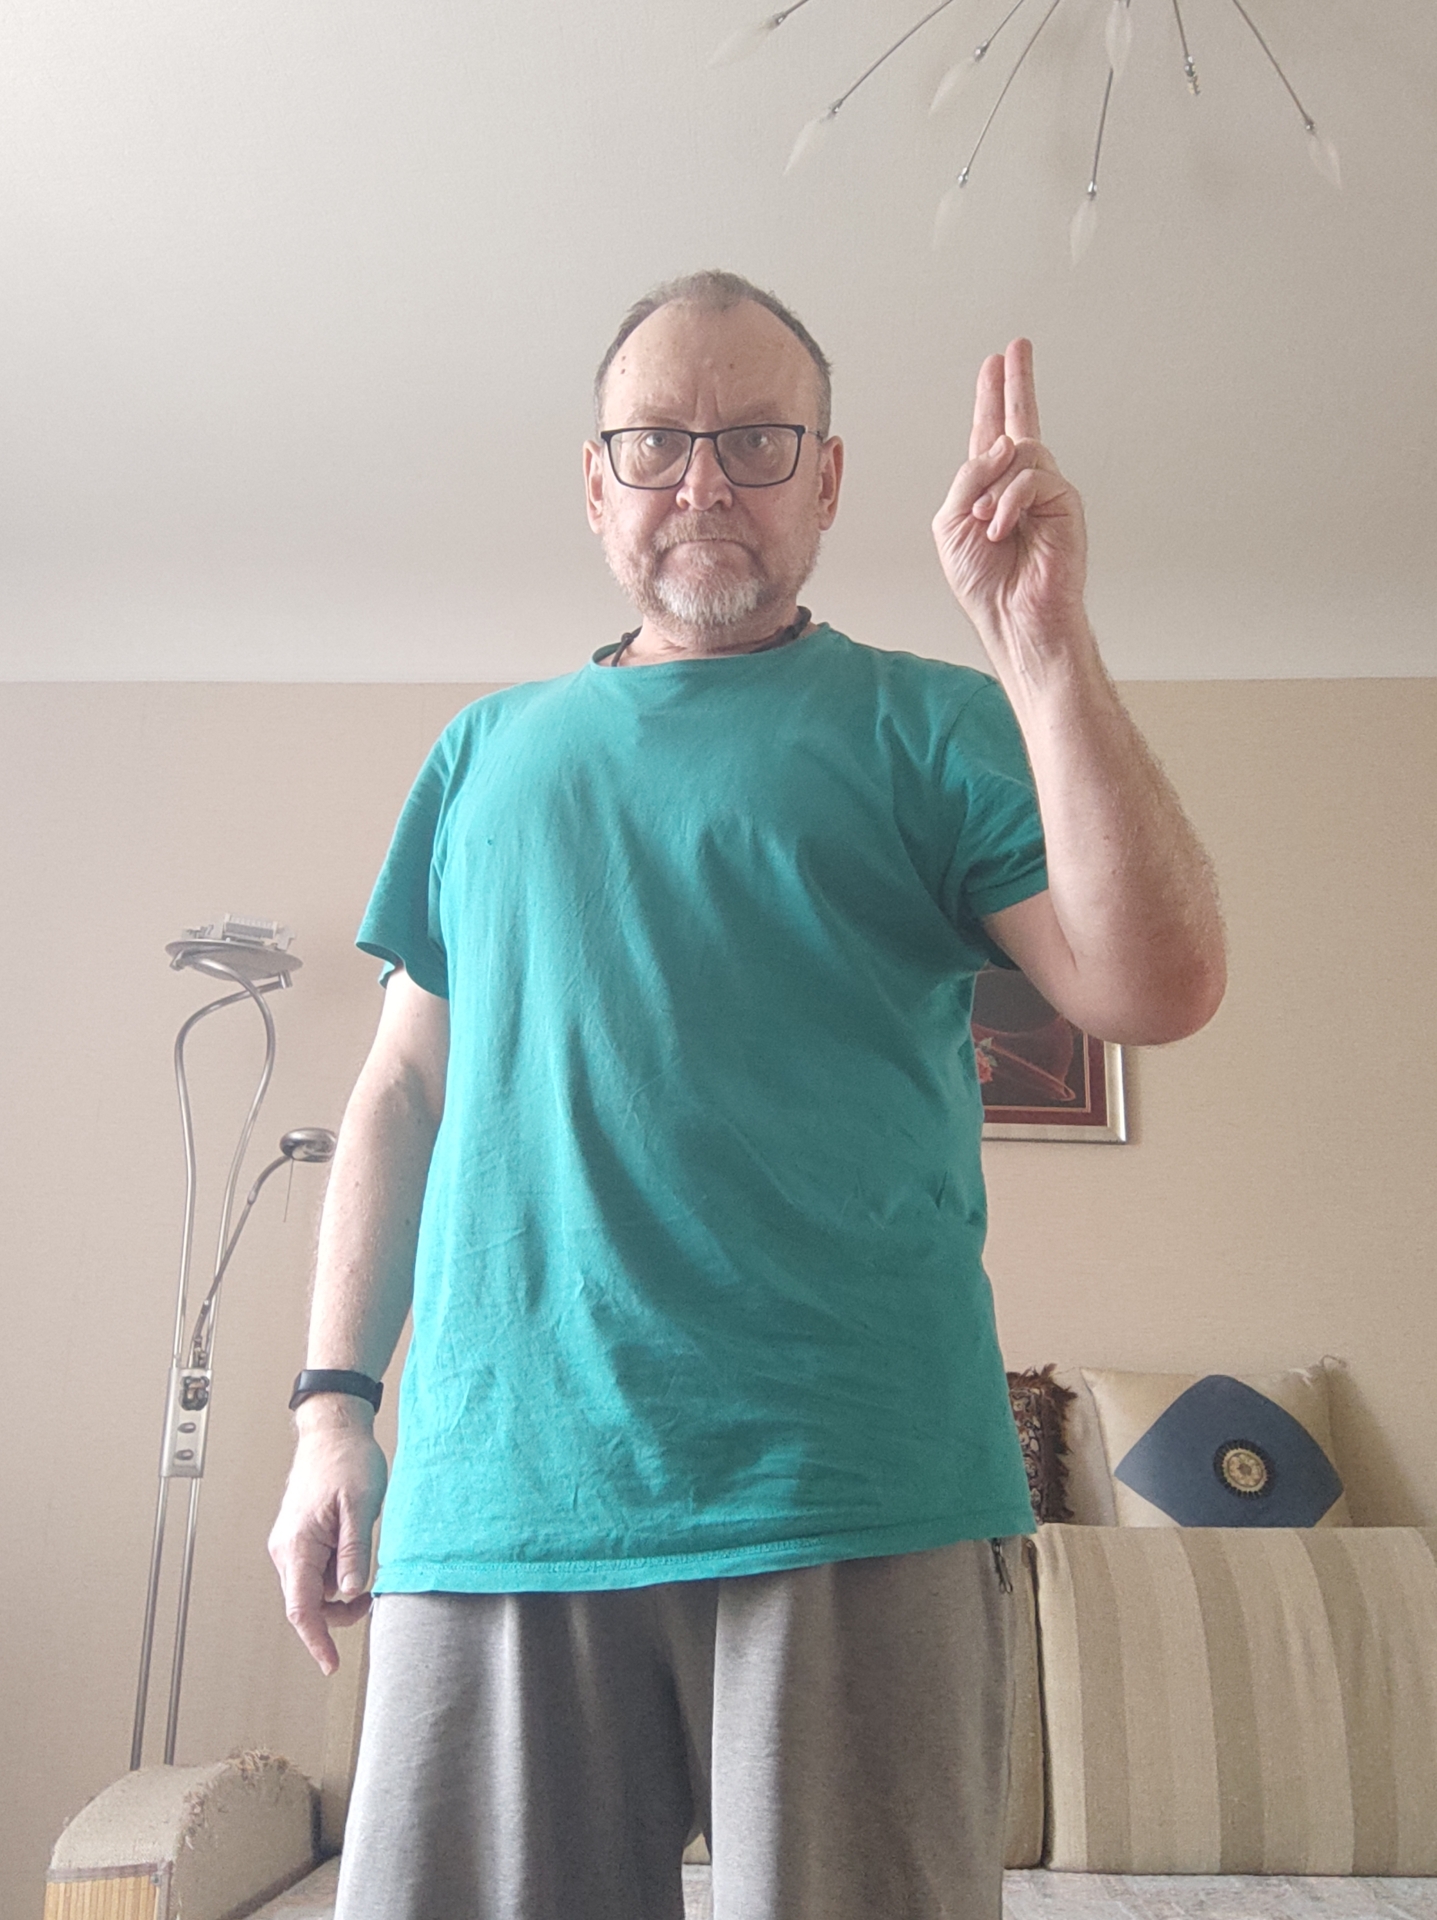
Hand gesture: two_up